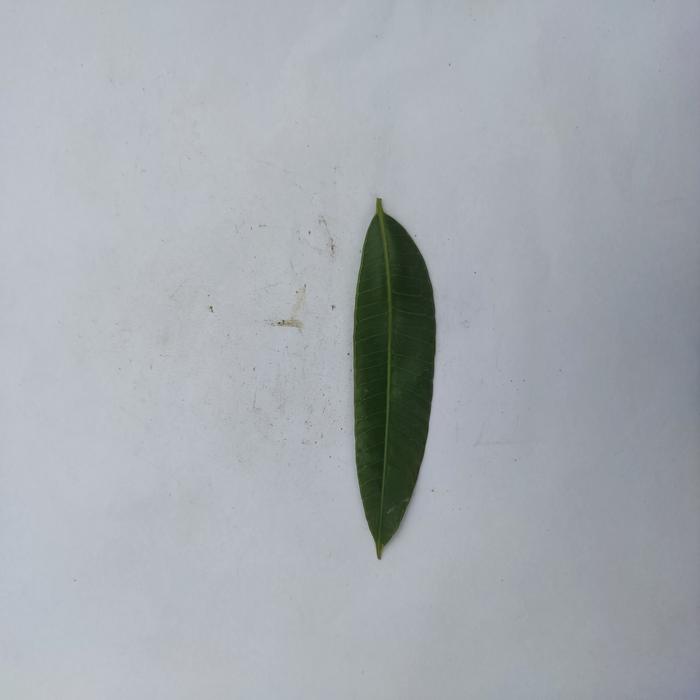
Crop: Hog Plum
Leaf condition: Heathy_Leaf